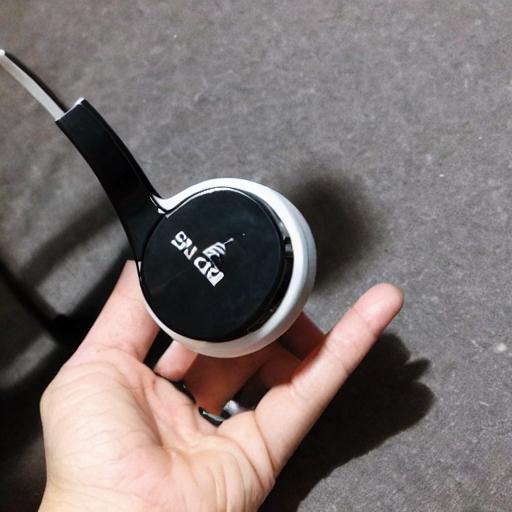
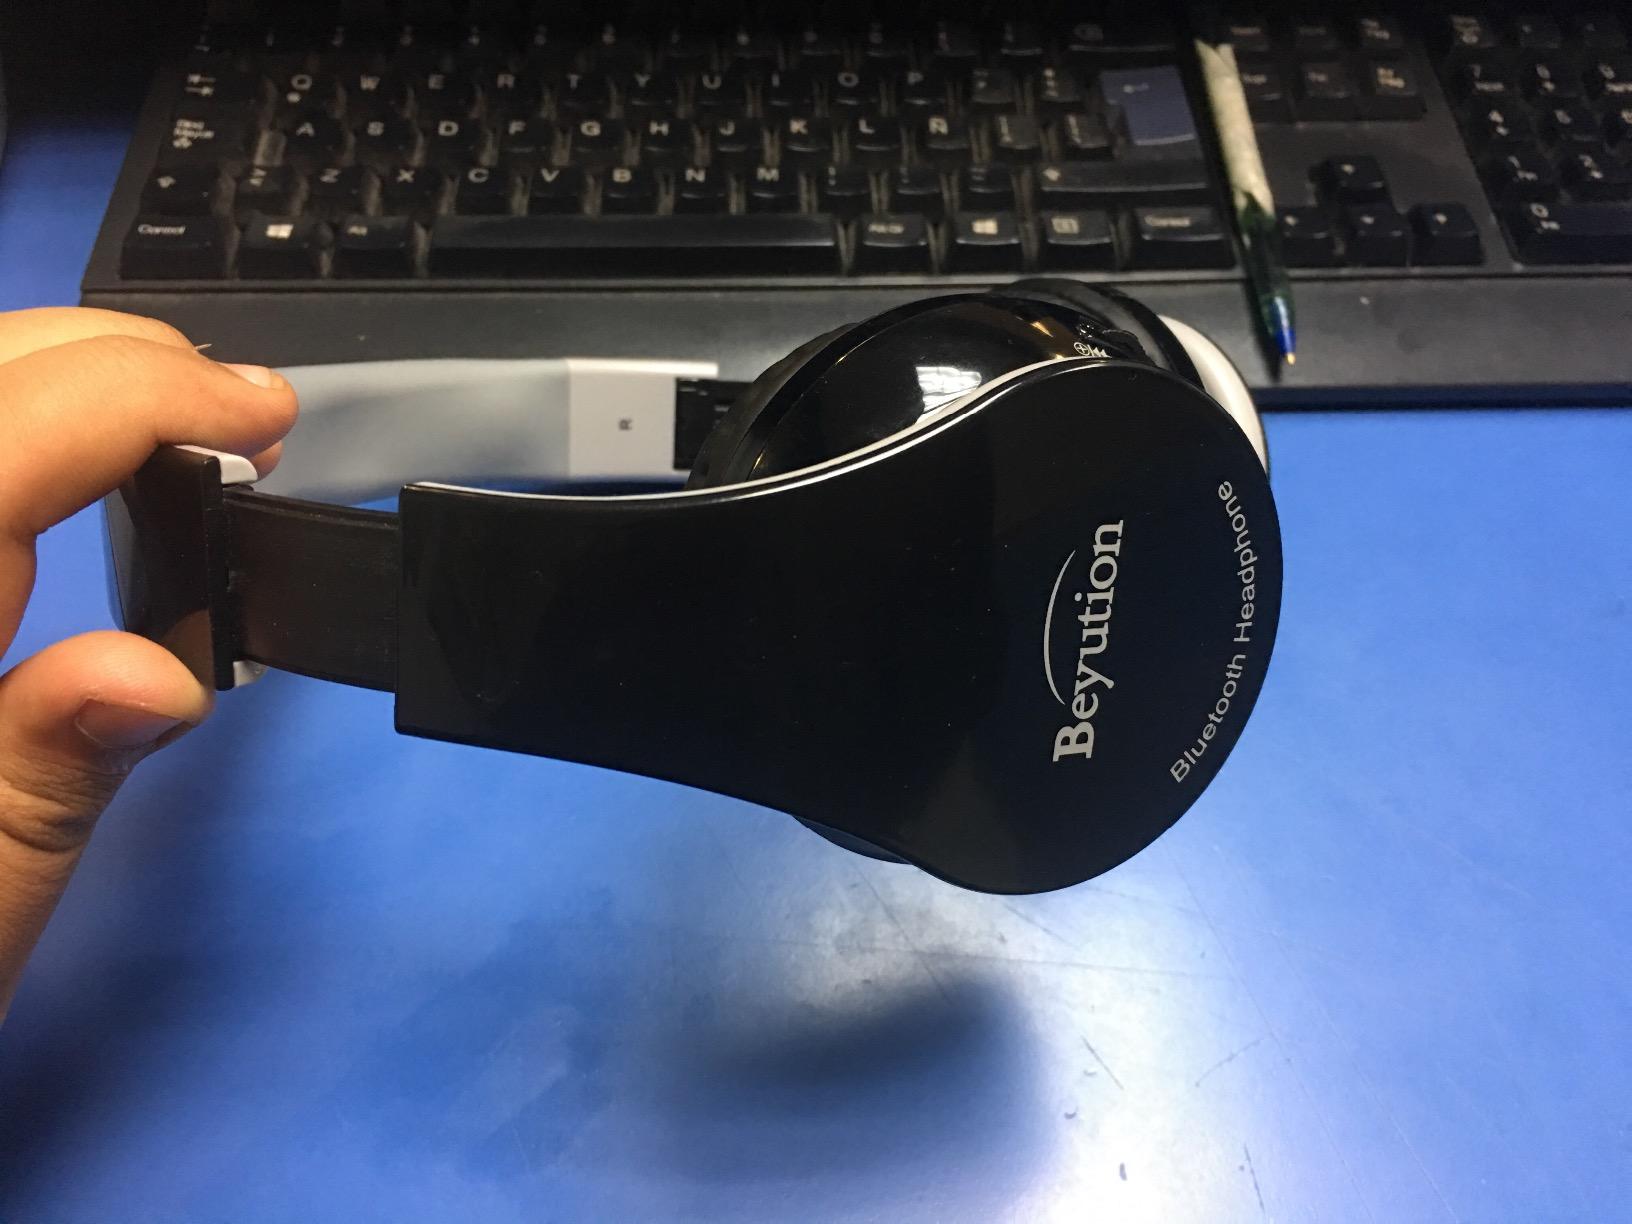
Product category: headphones
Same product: no